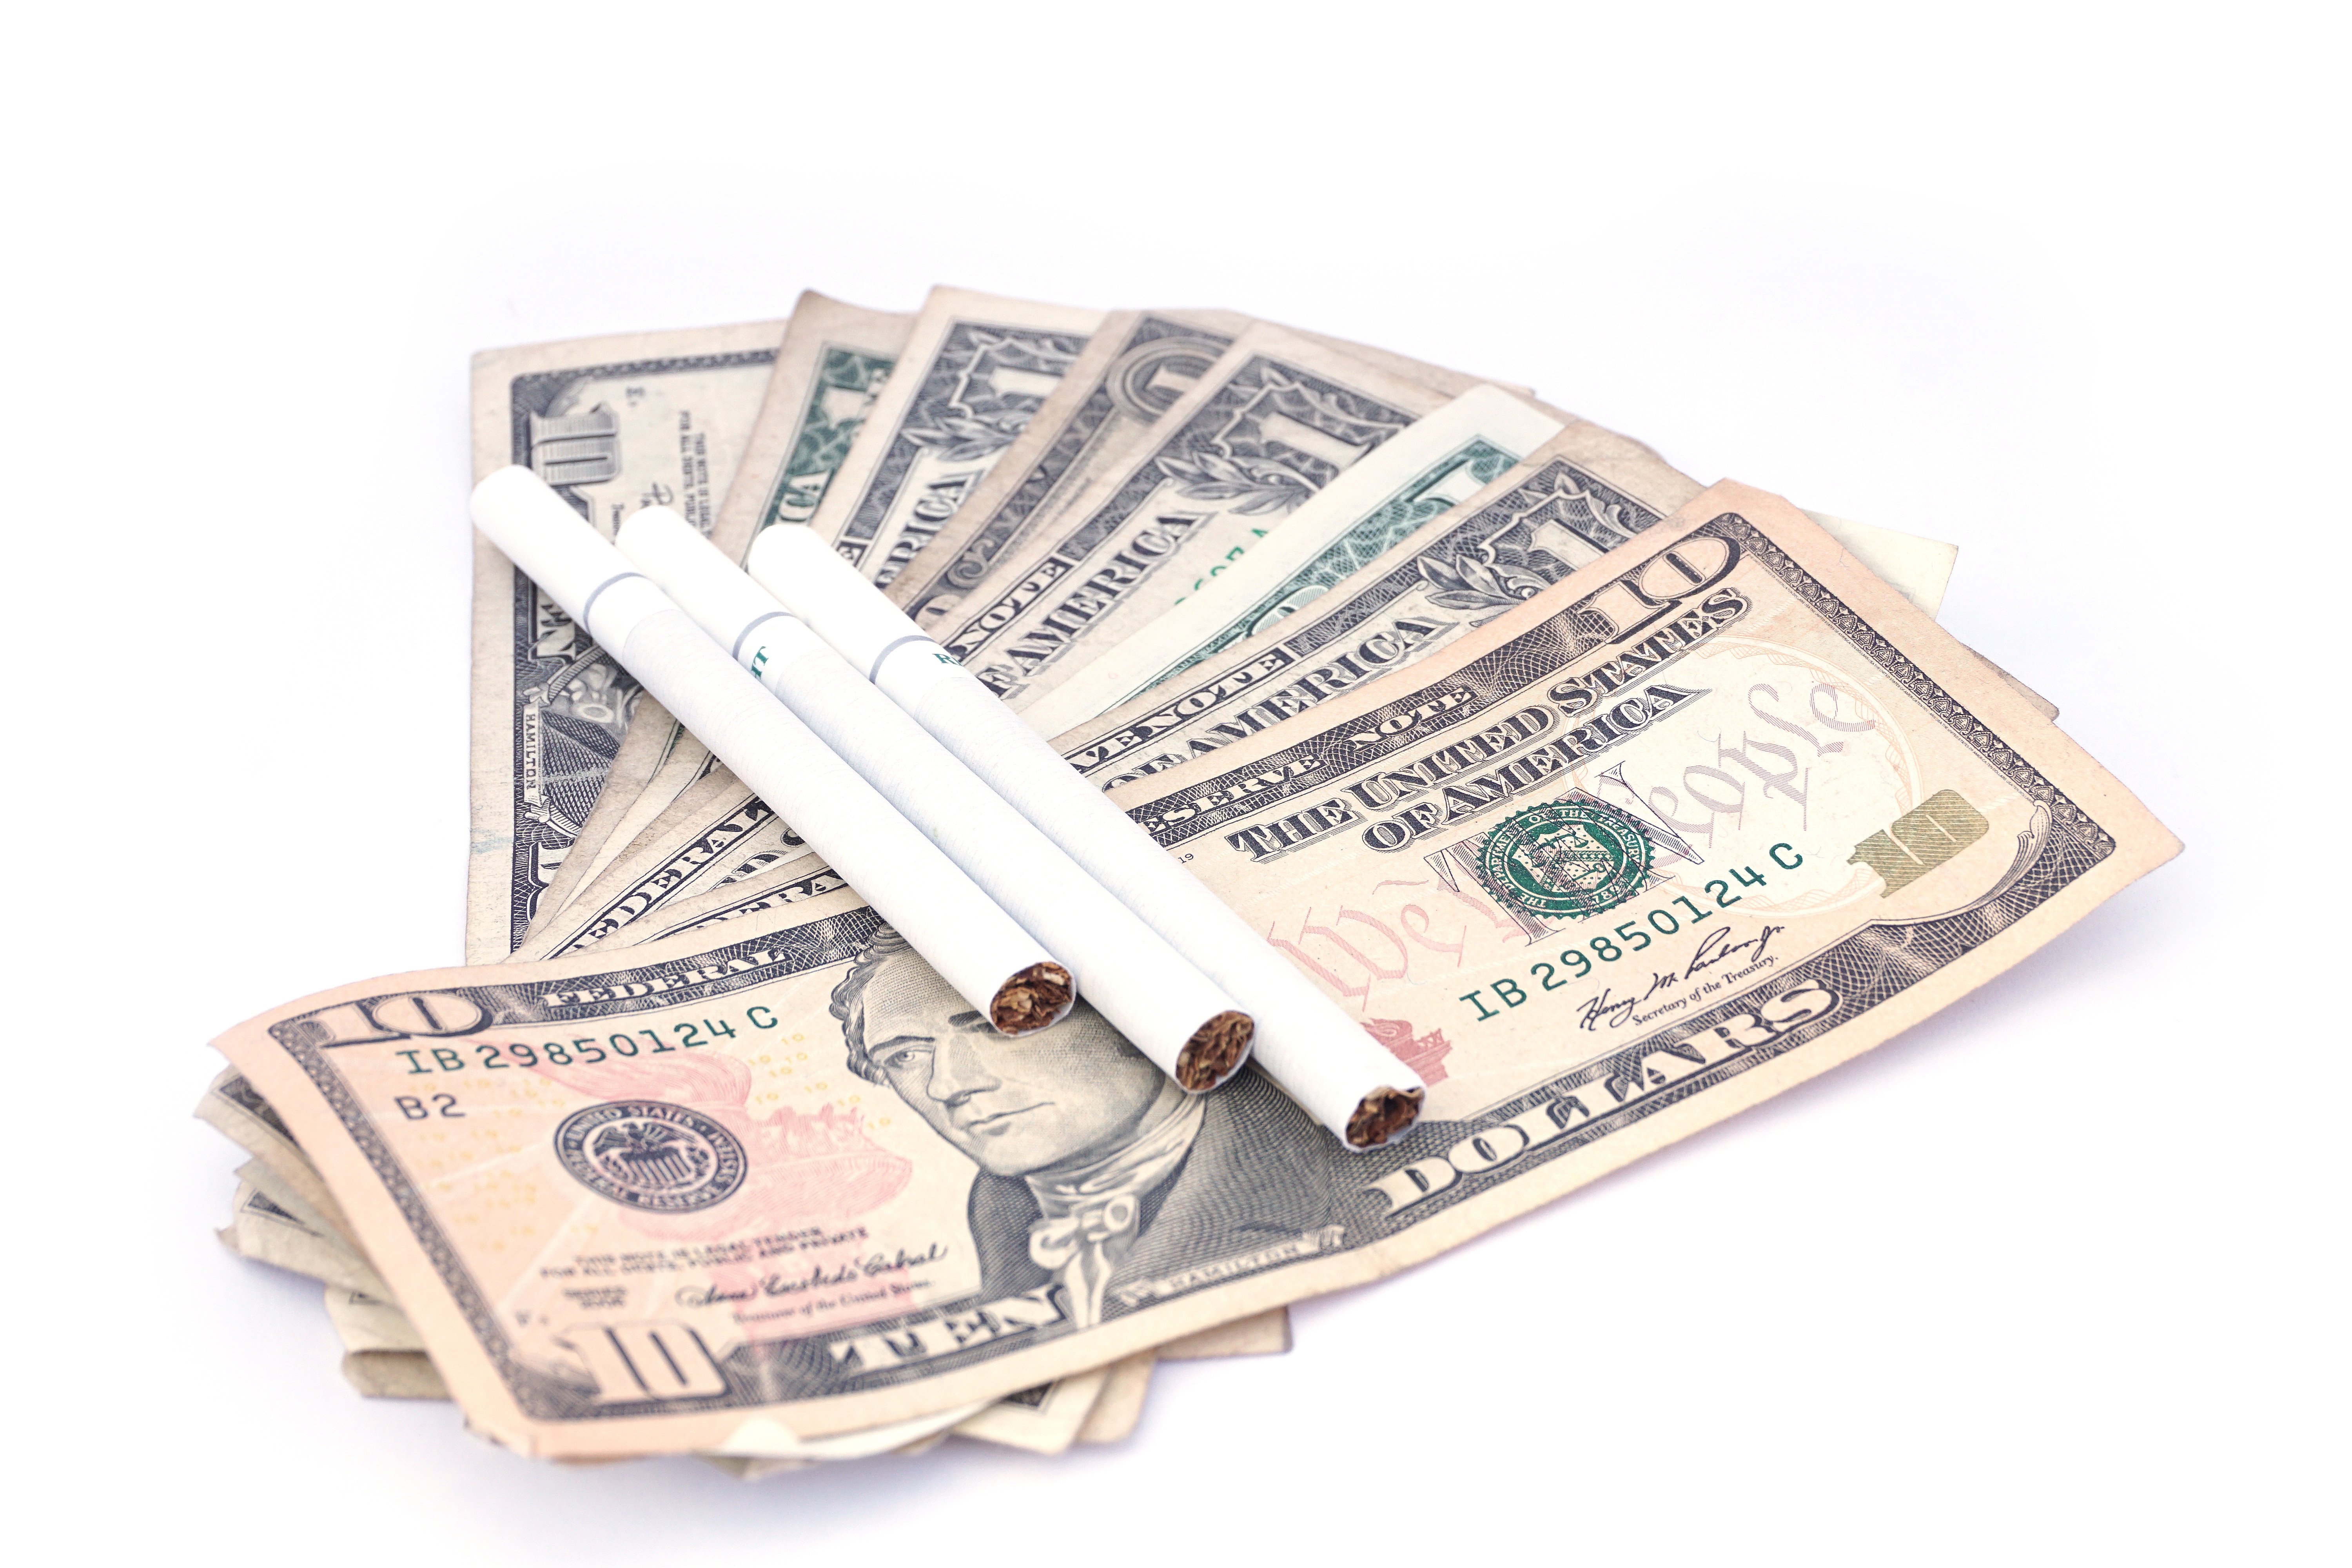
smoking, money, cash, currency, dollar, banknotes, banknote, save money, stop smoking